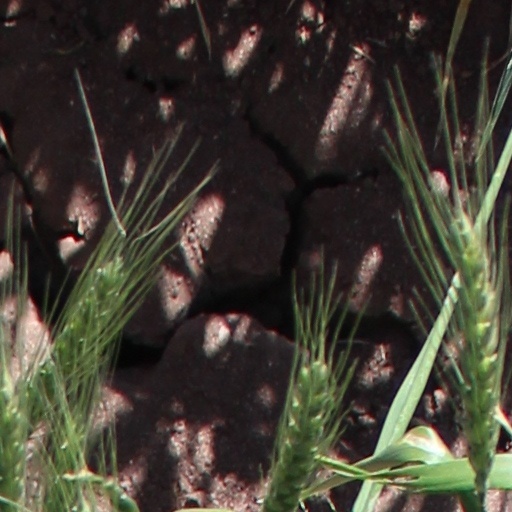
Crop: wheat